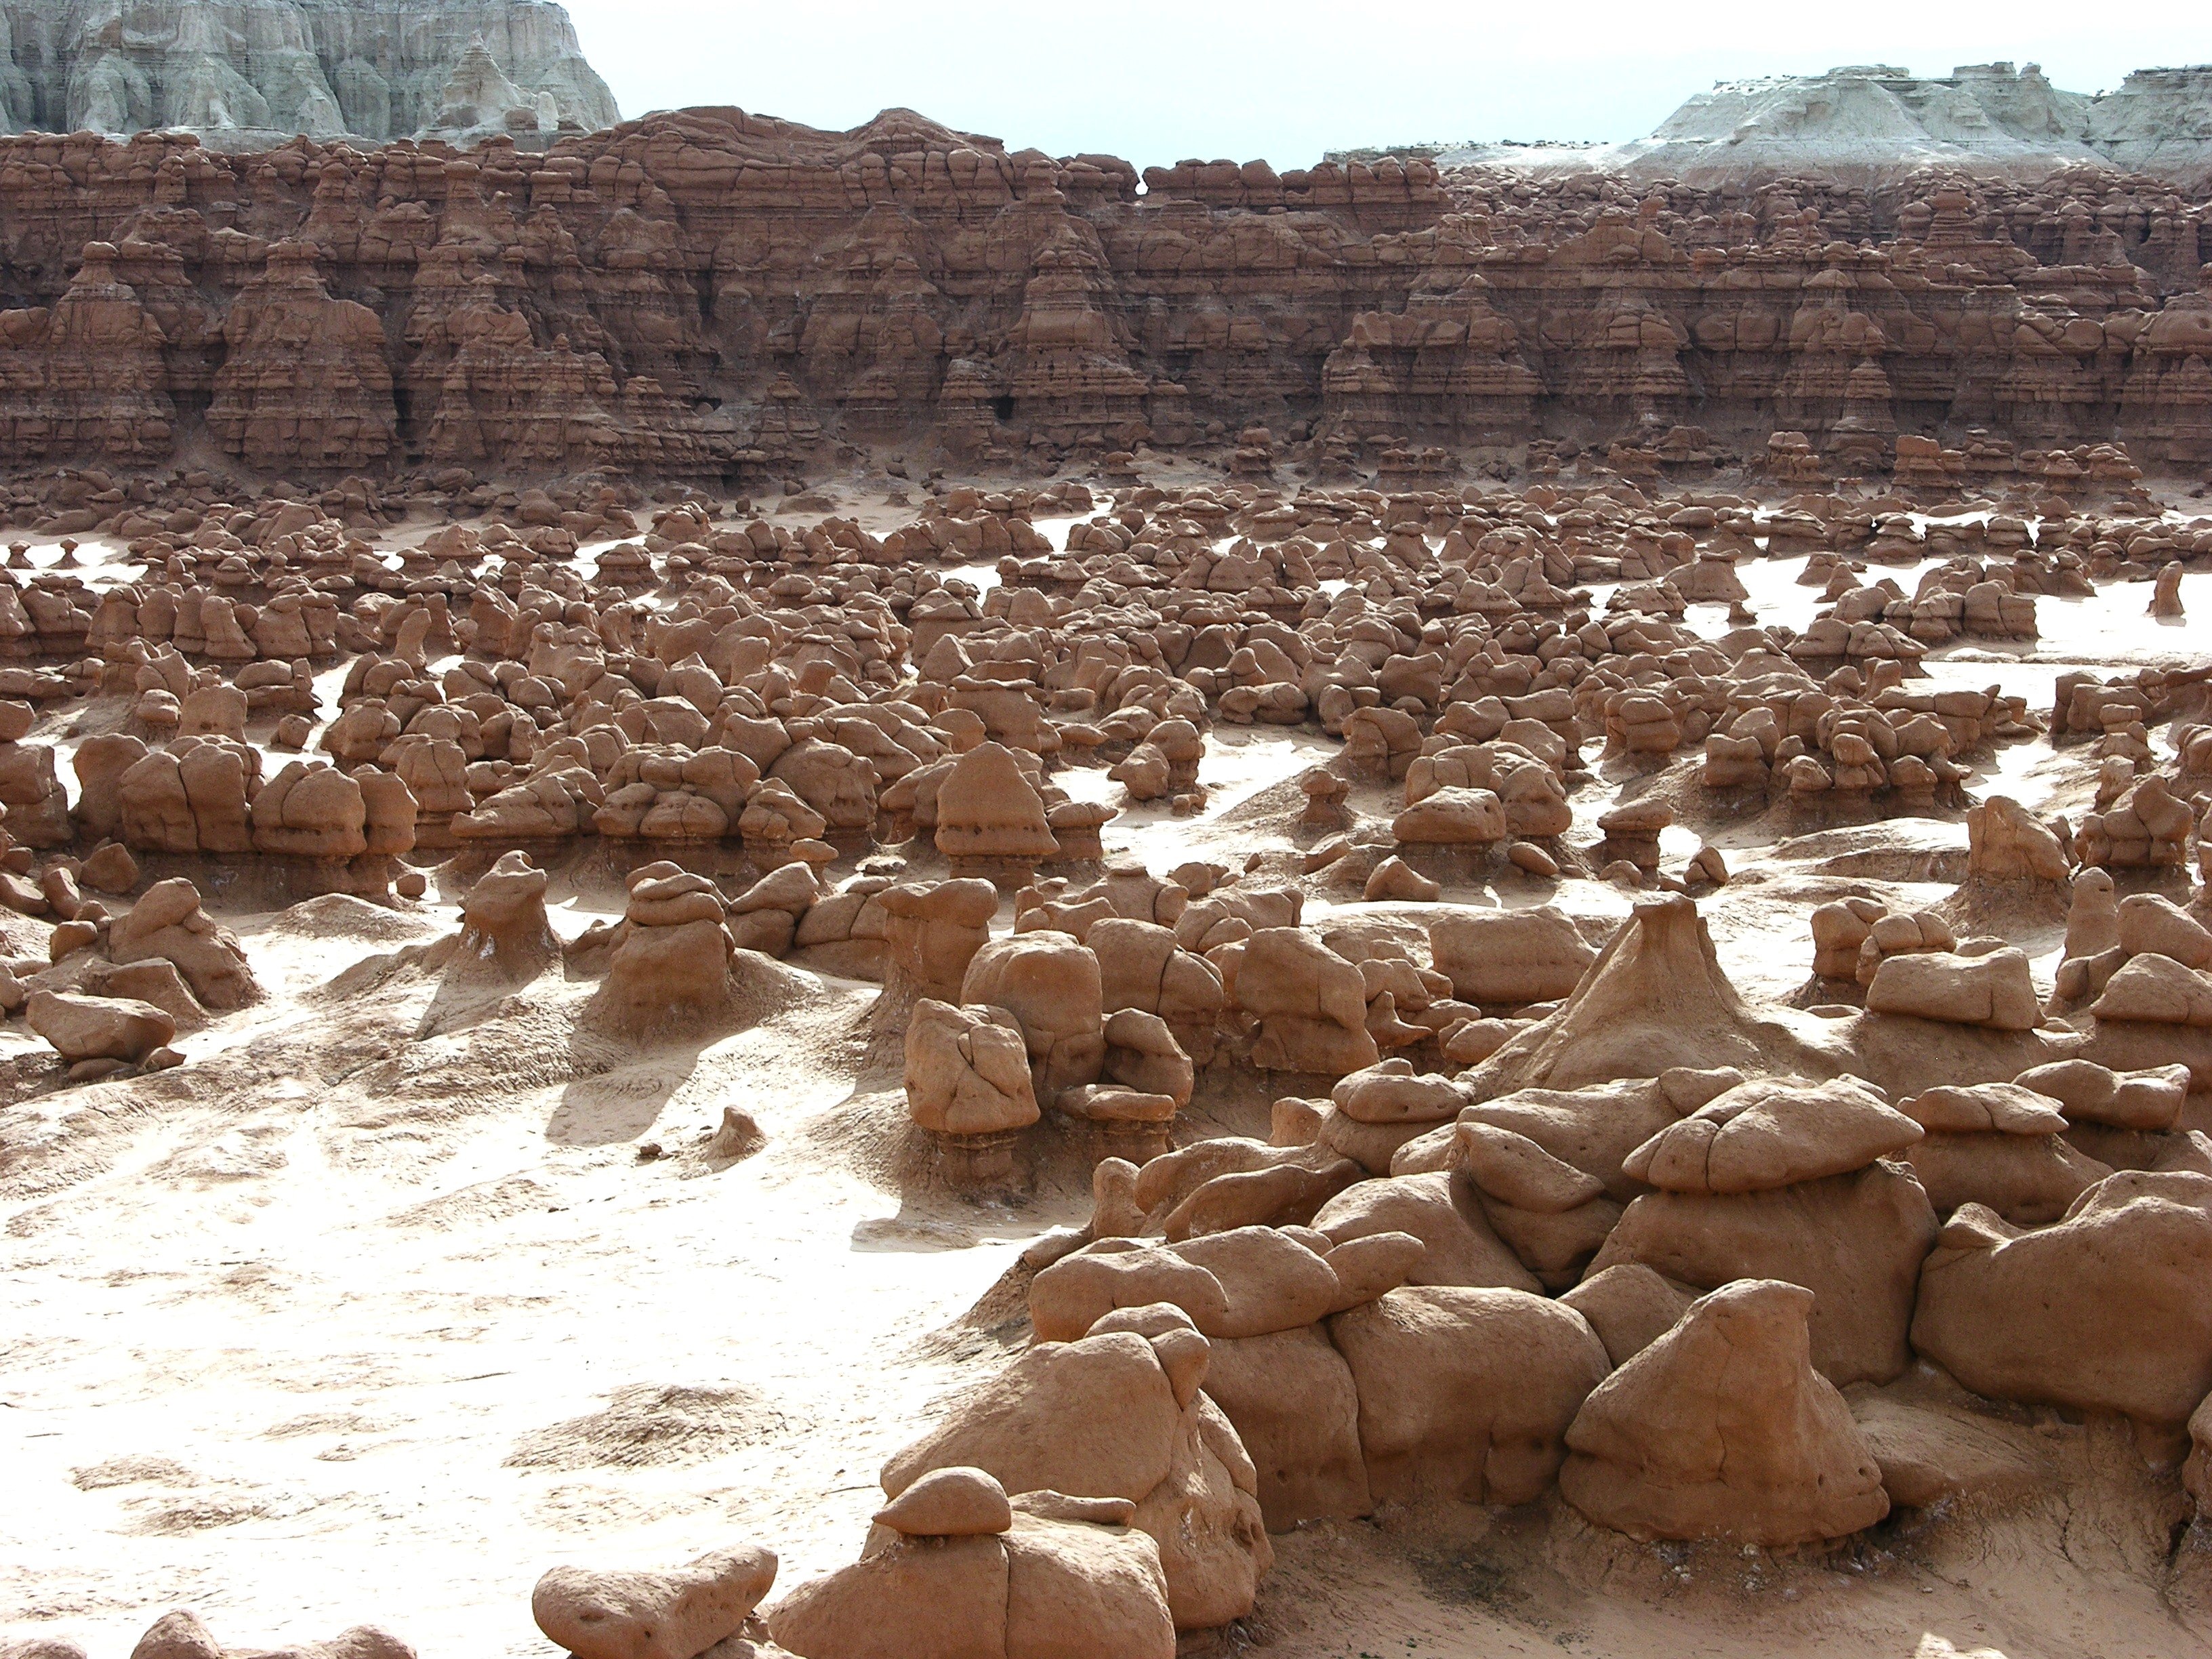
landscape, nature, sand, rock, countryside, valley, country, summer, formation, cliff, spring, soil, rocky, material, rocks, outside, geology, mountains, utah, badlands, boulders, formations, wadi, outcrops, crags, ancient history, natural environment